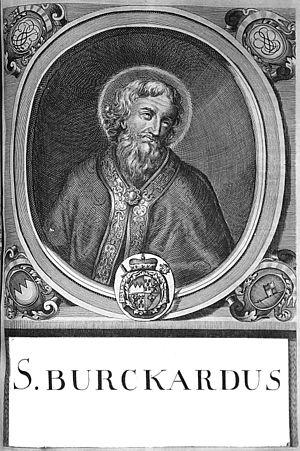
Burchard de Wurtzbourg, né vers 683 et mort en 755, fut évêque de Würzburg de 741/742 à 754/755. C'est un saint de l'Église catholique.